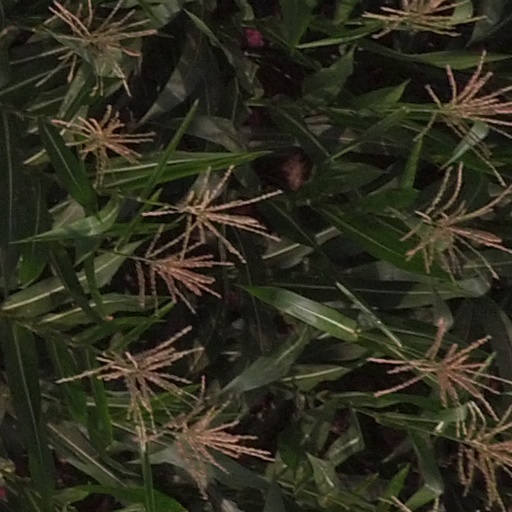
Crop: maize; corn